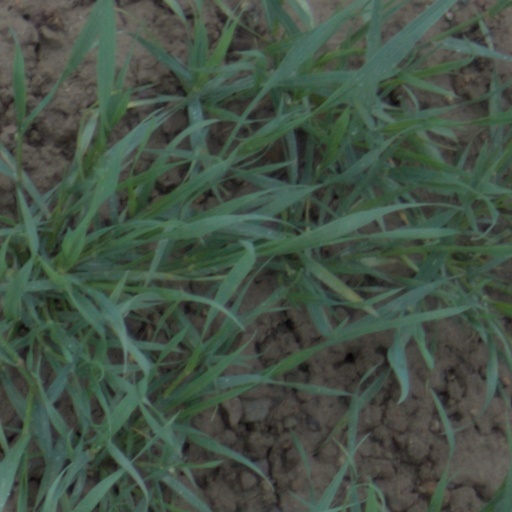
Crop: wheat